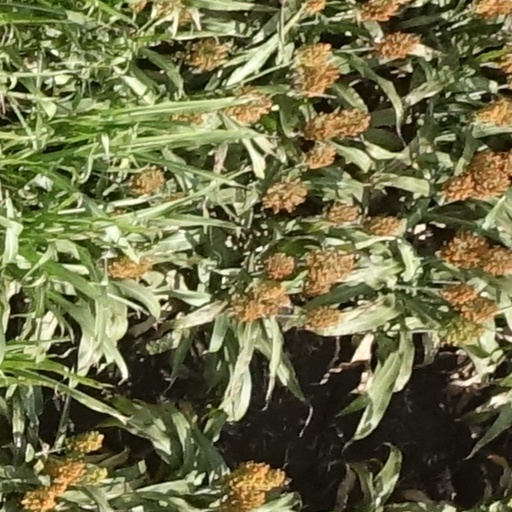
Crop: sorghum